Over There (film)

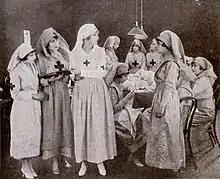

Over There is a 1917 American silent war drama film directed by James Kirkwood and starring Charles Richman, Anna Q. Nilsson and Walter McGrail. It was made as a pro-war portrayal of the American Expeditionary Force in World War I and took its name from the popular song "Over There".